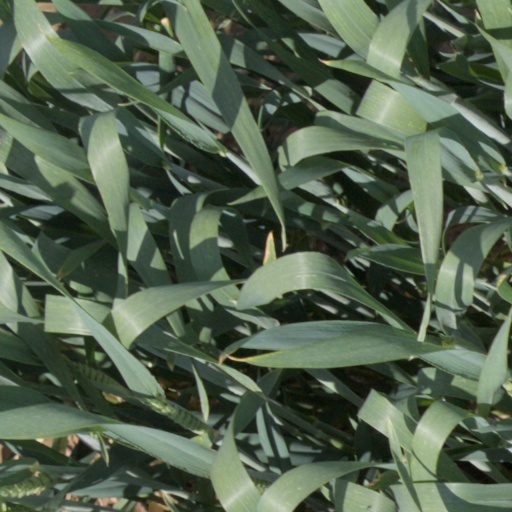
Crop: wheat